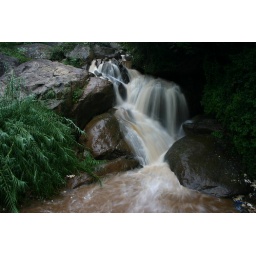
This was a small water fall by the road near Ooty. This photo was delibrately underexposed for effect.